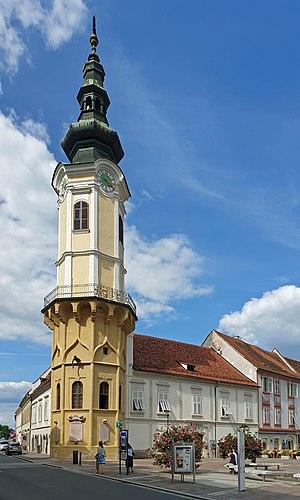
Bad Radkersburg est une ville autrichienne à 208 m d'altitude, de 30,00 km², de 3 114 habitants, et accueillant 100 000 touristes par an. Le maire est Heinrich Schmidlechner.